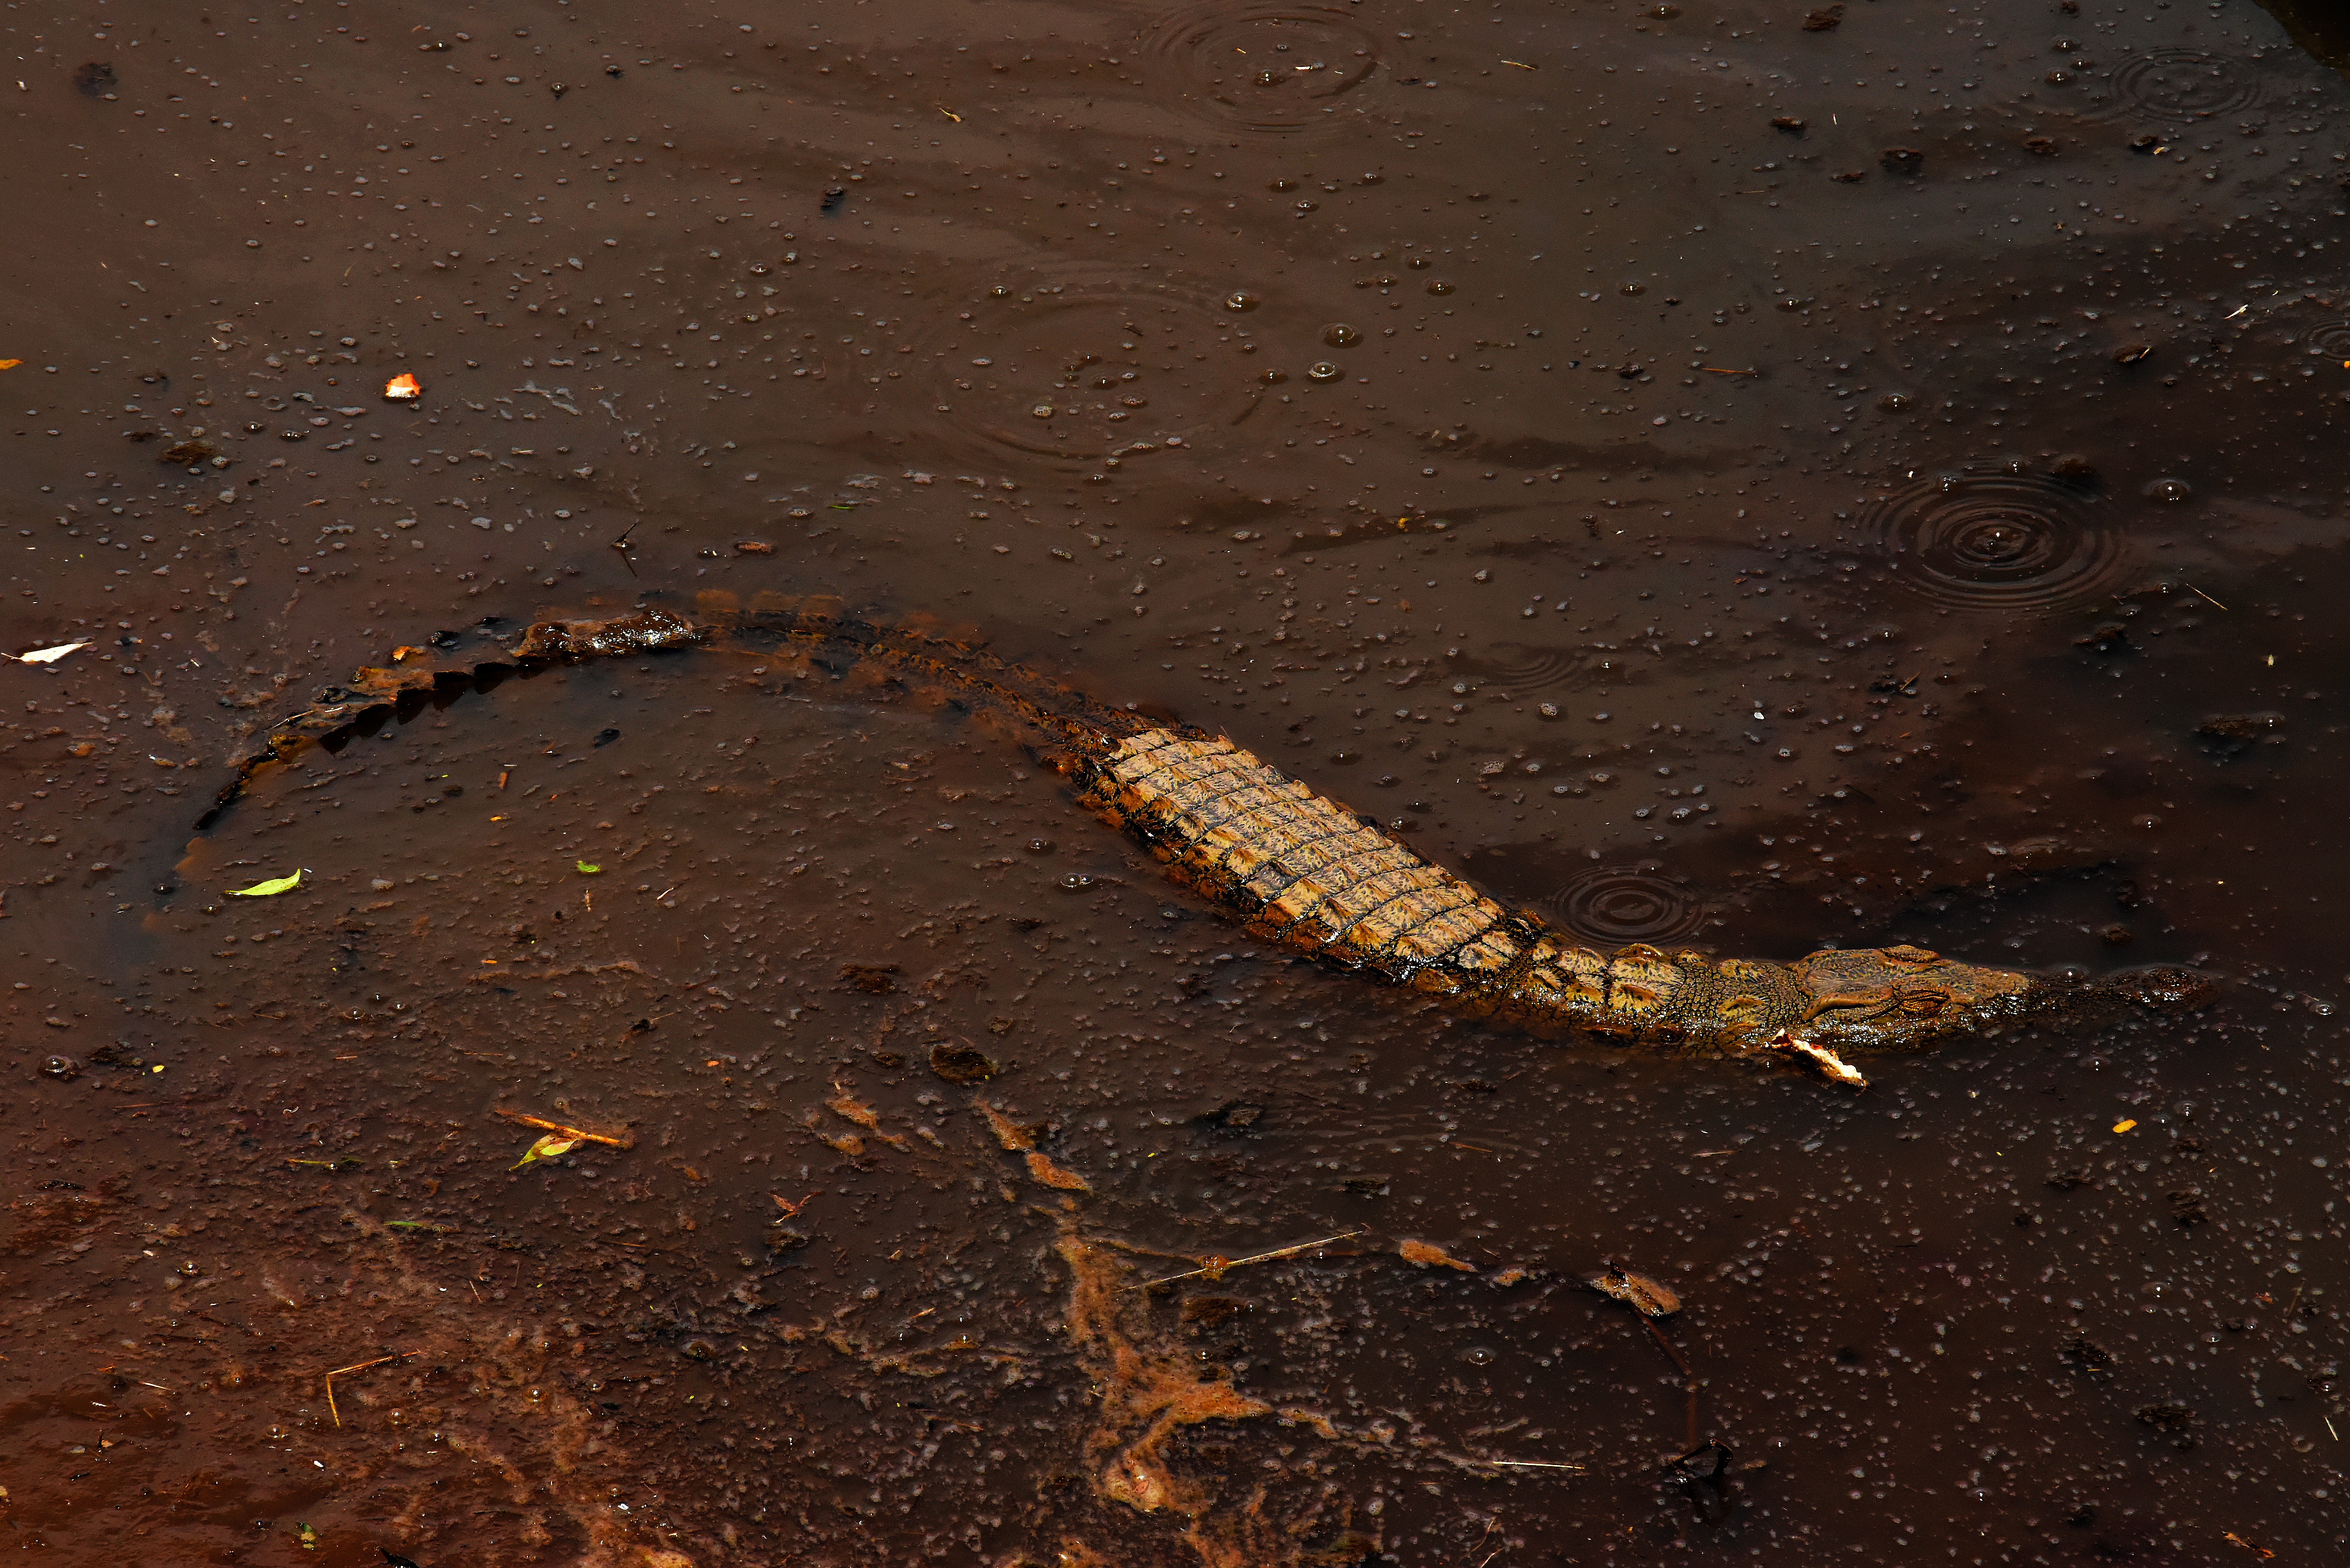
water, nature, sand, animal, travel, wildlife, africa, soil, reptile, fauna, crocodile, tanzania, safari, macro photography